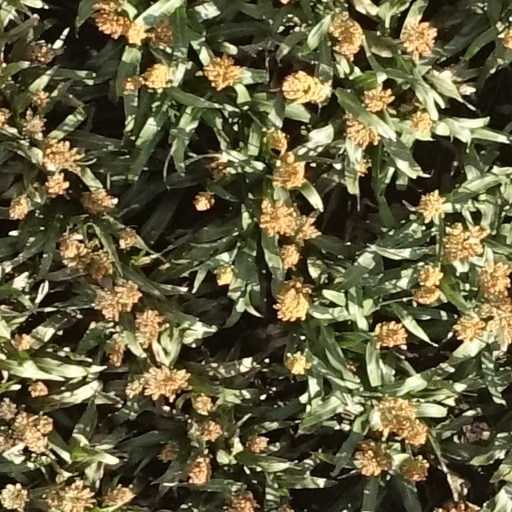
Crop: sorghum